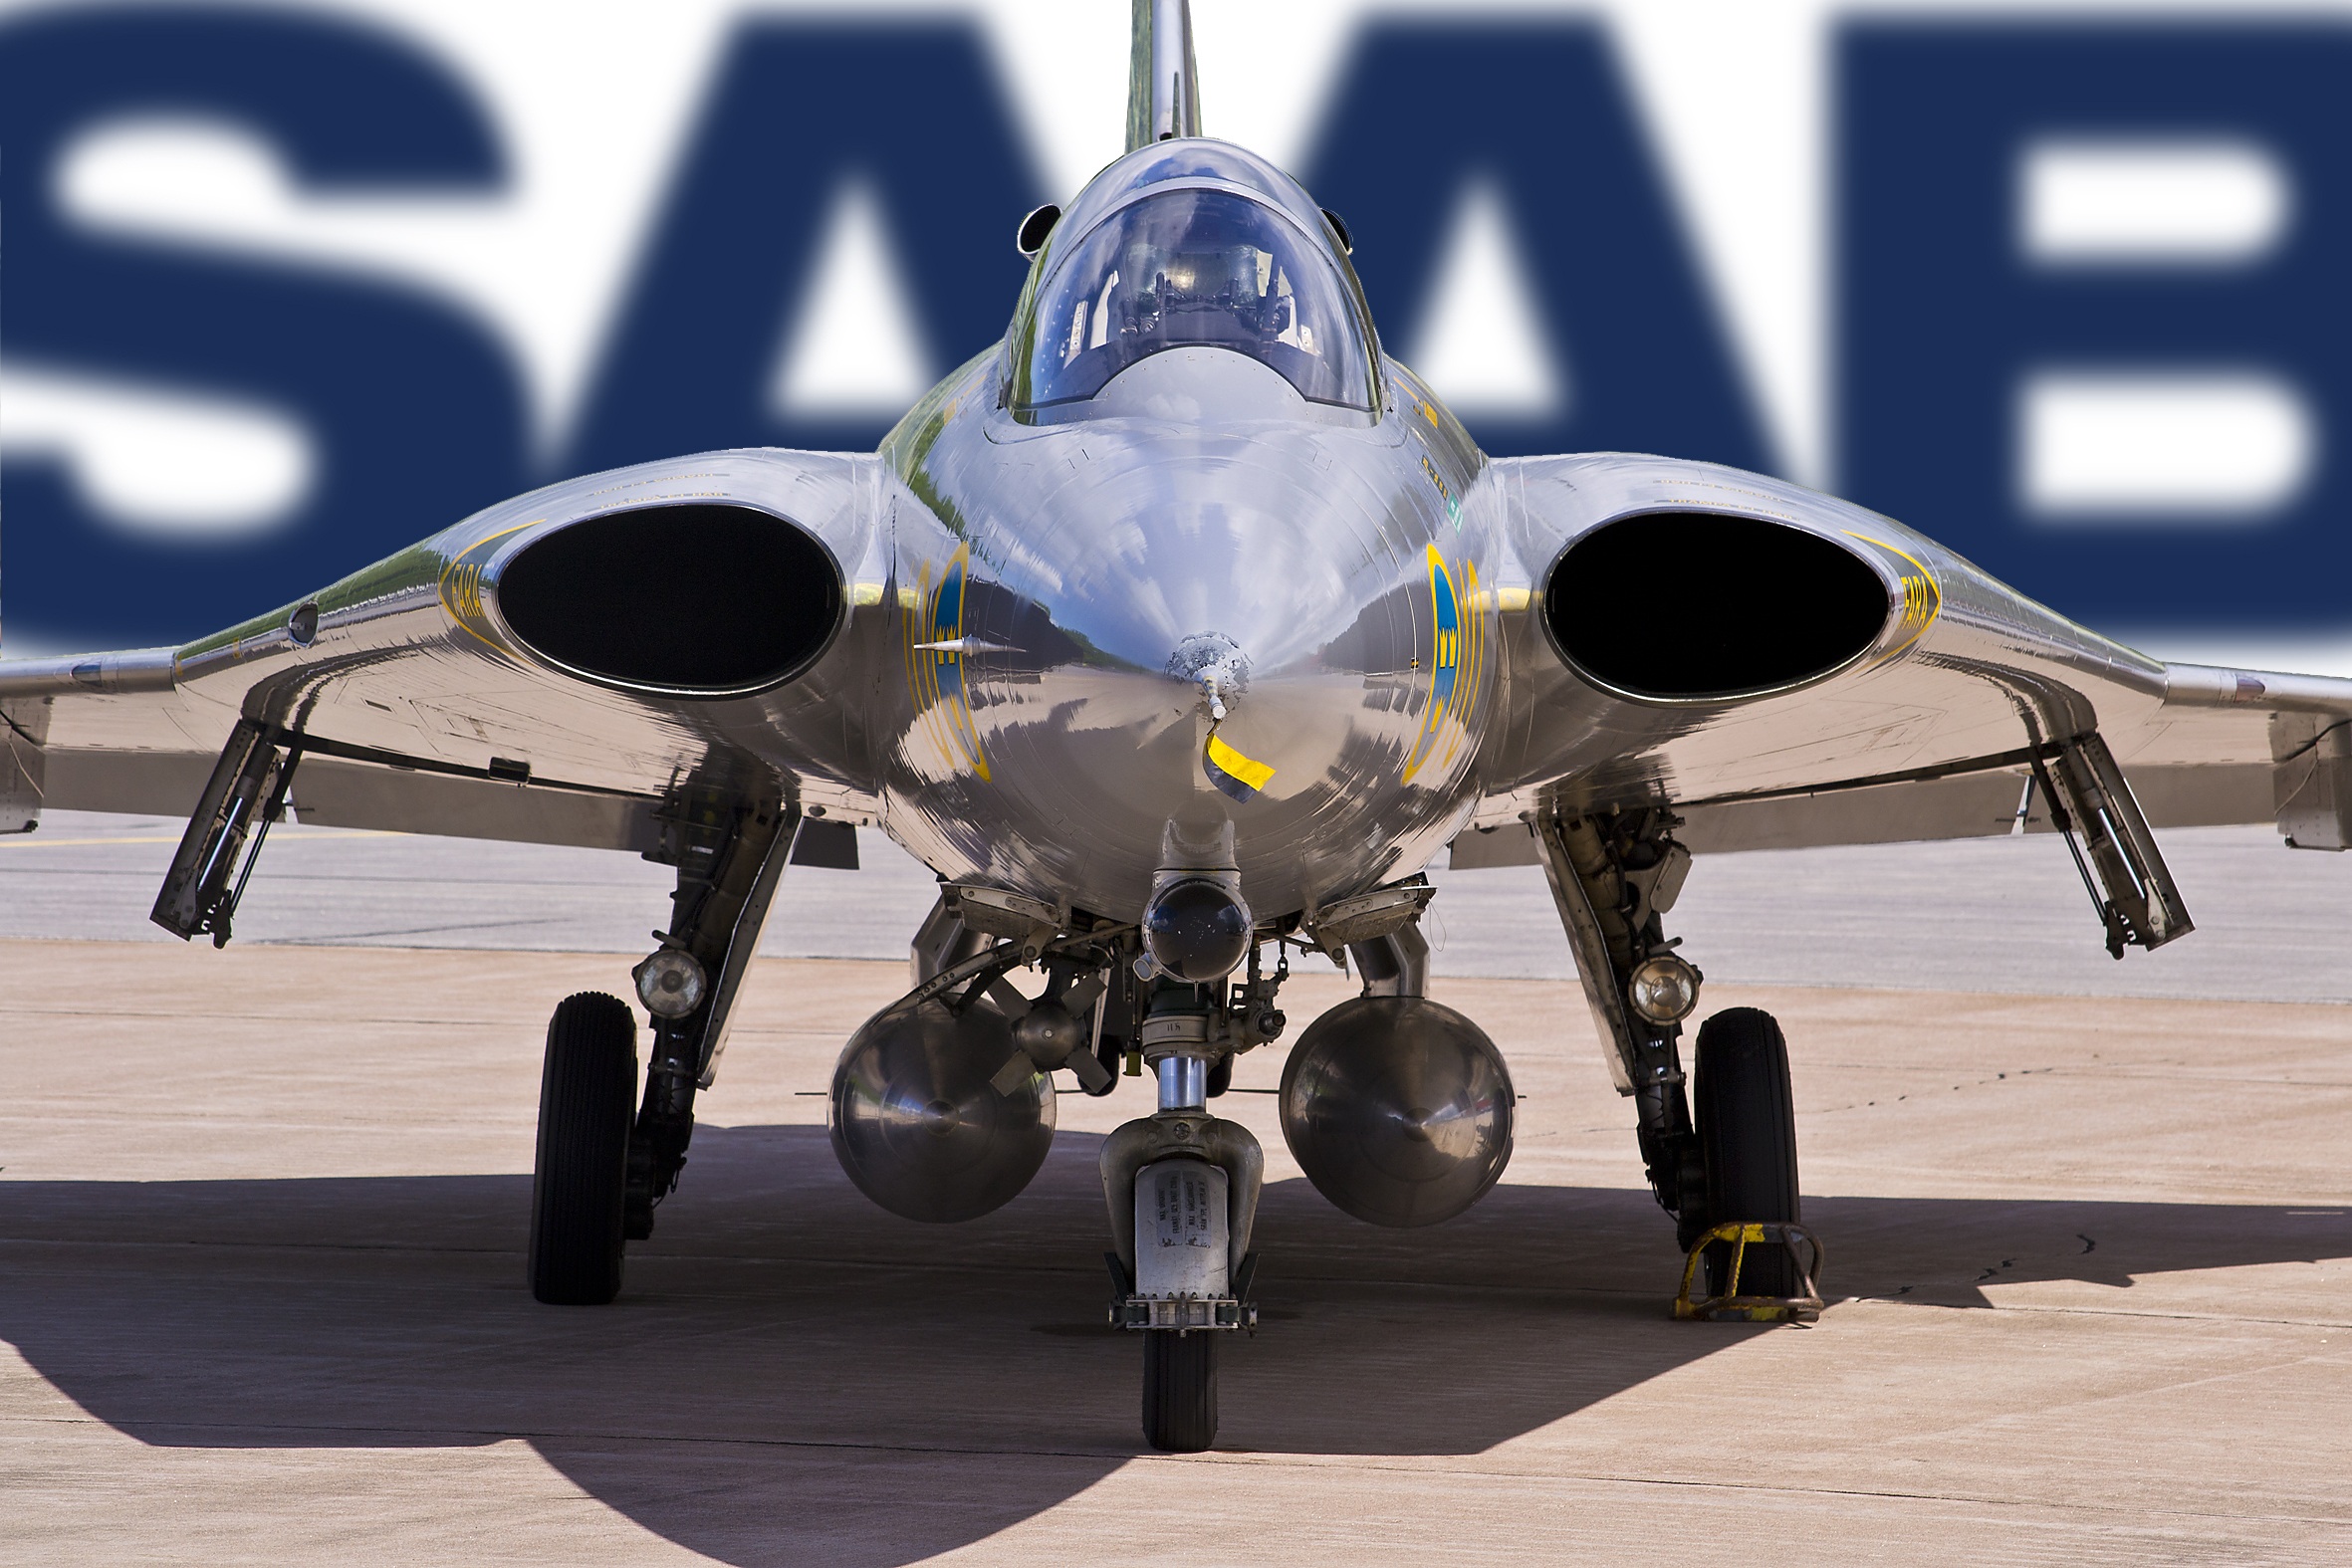
wing, airplane, plane, aircraft, fighter jet, jet, vehicle, aviation, flight, aeroplane, air force, jet aircraft, fighter aircraft, military aircraft, atmosphere of earth, aerospace engineering, aircraft engine, mcdonnell douglas f 15 eagle, lockheed martin, j 35 dragon